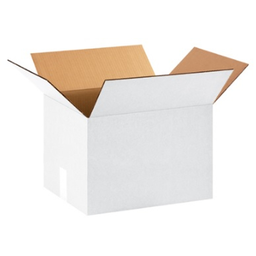
Label: cardboard